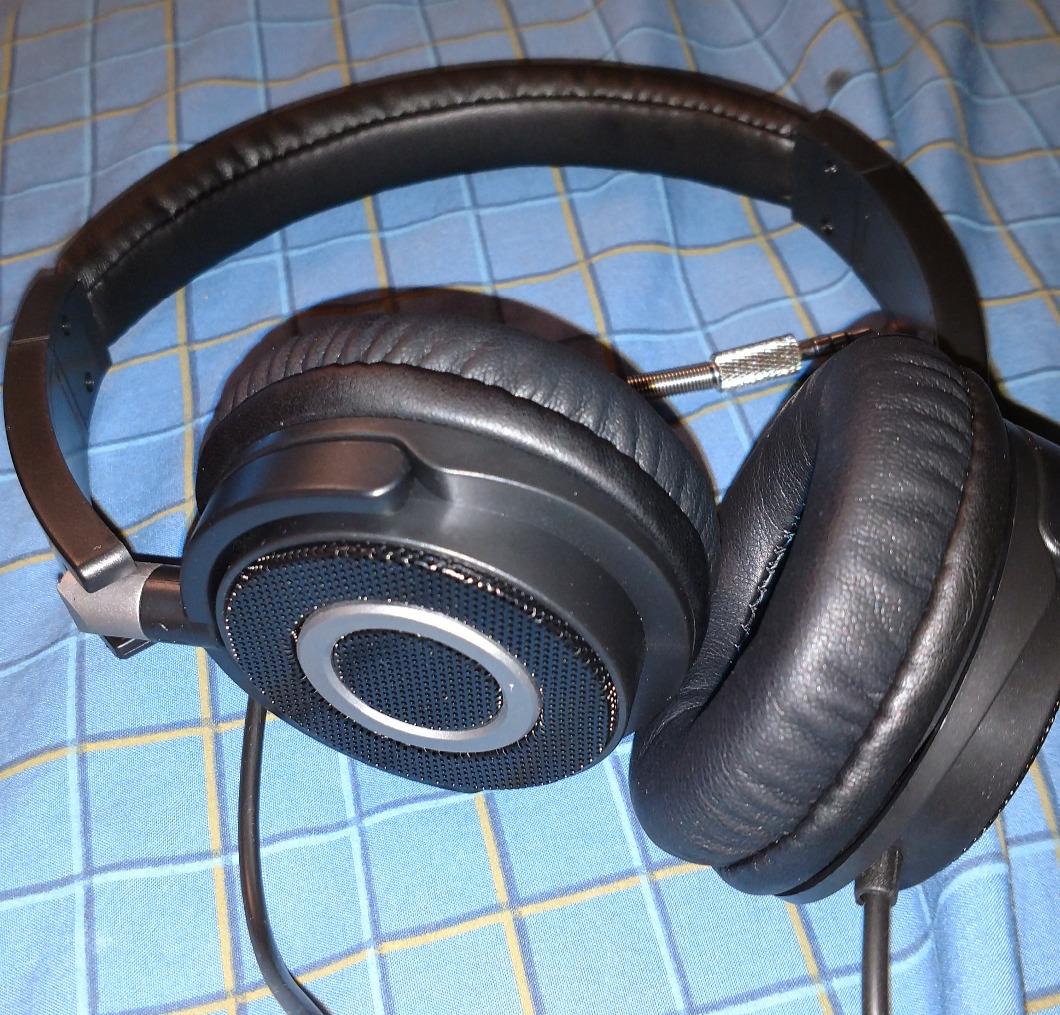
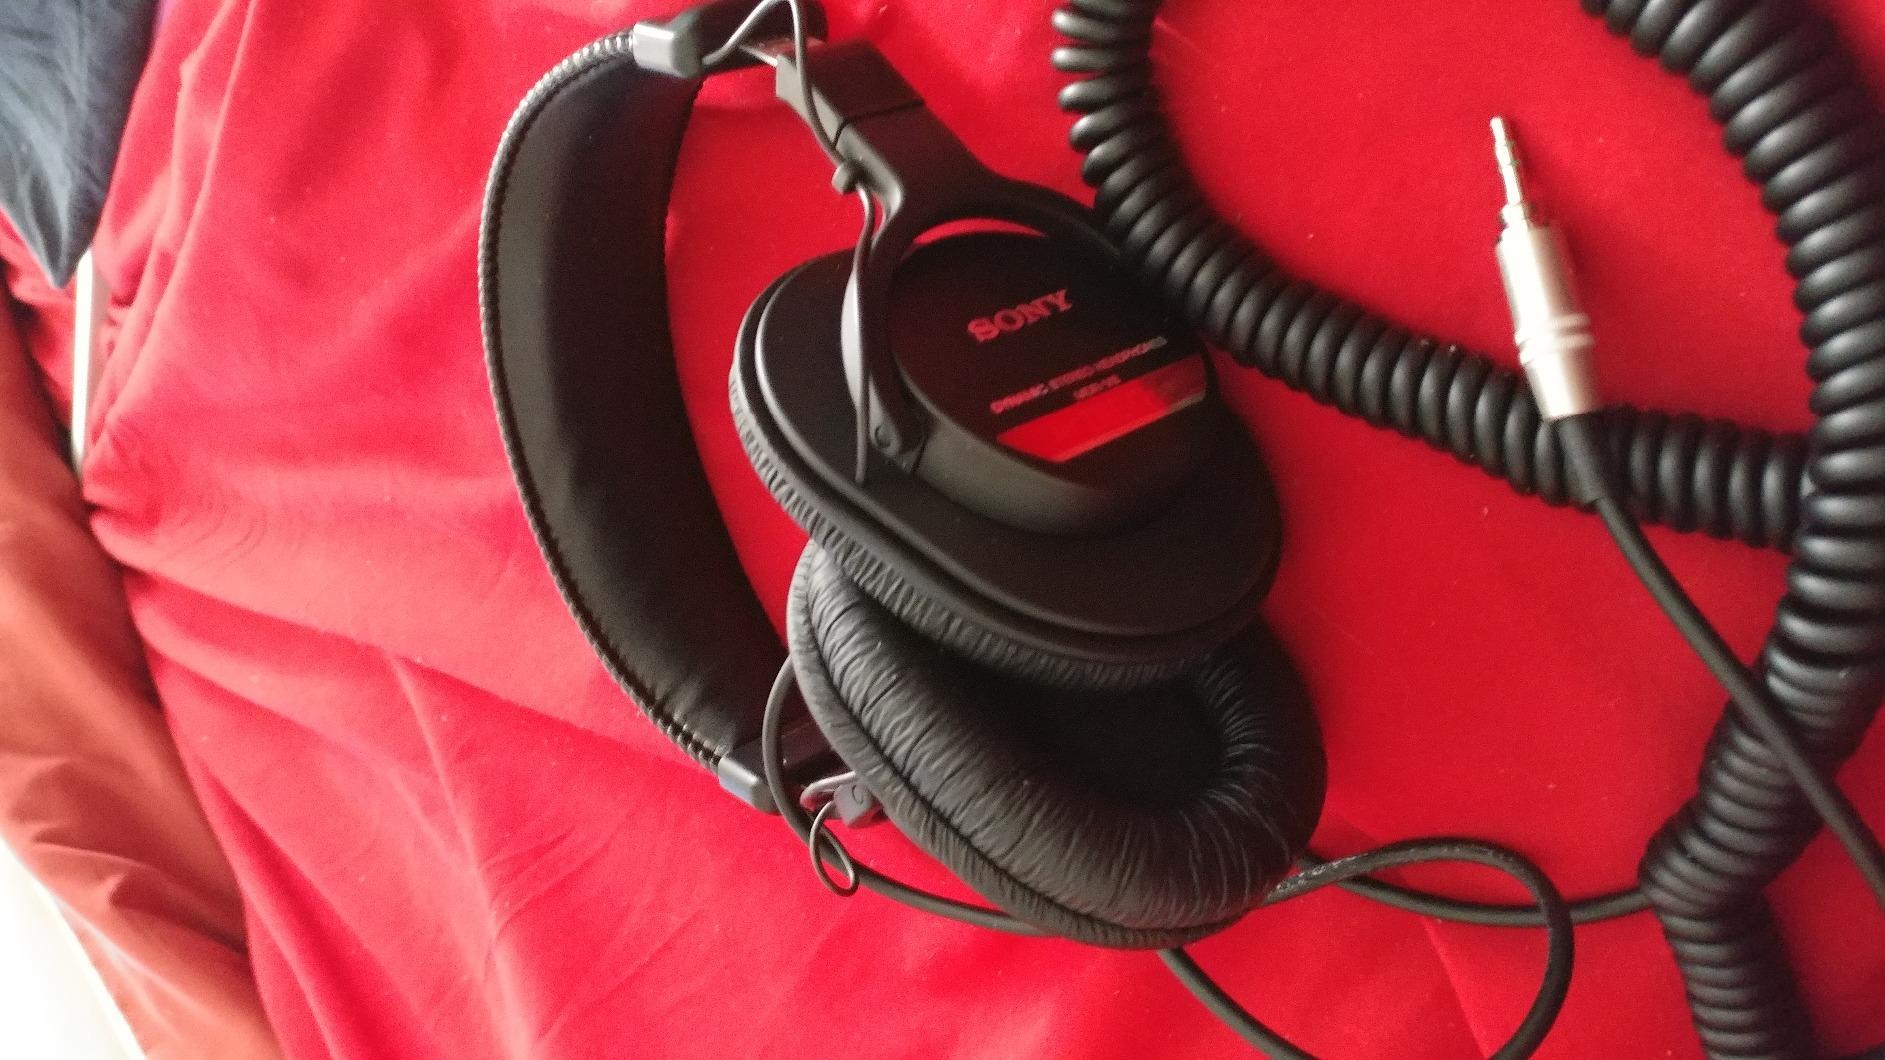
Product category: headphones
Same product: no